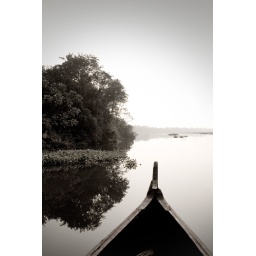
An early morning boat trip through the bird sanctuary of Kumarakom in Kerala, India.